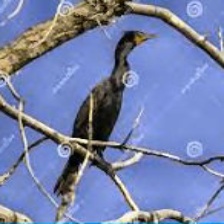
Species: DOUBLE BRESTED CORMARANT
Scientific name: PHALACROCORAX AURITUS